Bibliography of Canada

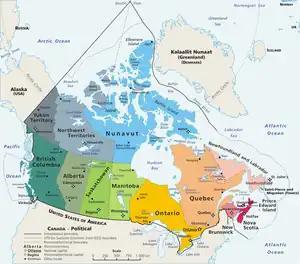
An enlargeable map of Canada, showing its ten provinces and three territories.

For an annotated bibliography and evaluation of major books, see also "Canada: A Reader's Guide," (2nd ed., 2000) by J.André Senécal, online.